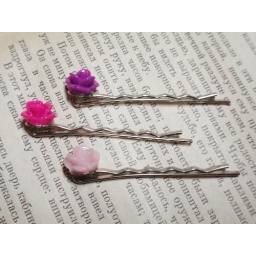
Sweet in pink - 3 rose bobby pins set